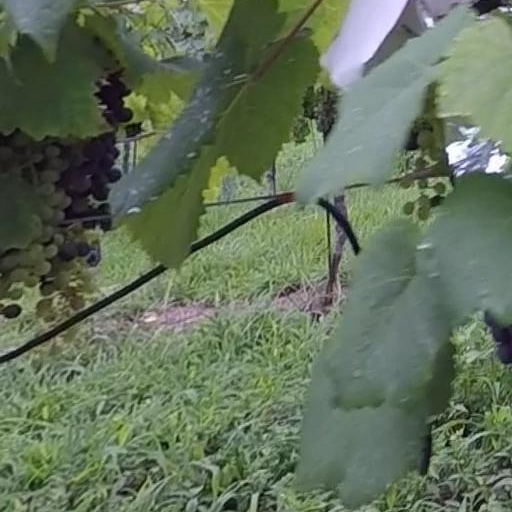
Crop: grape